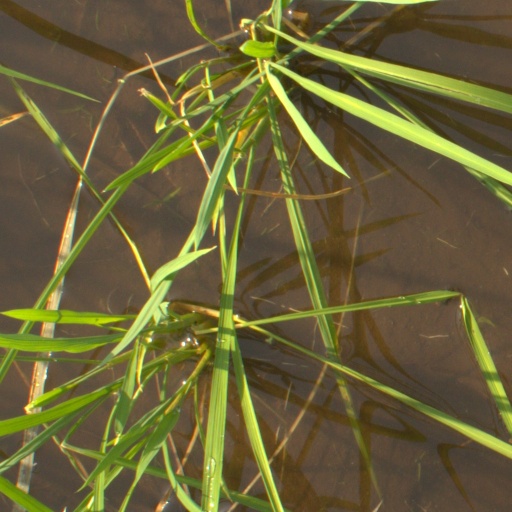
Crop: rice